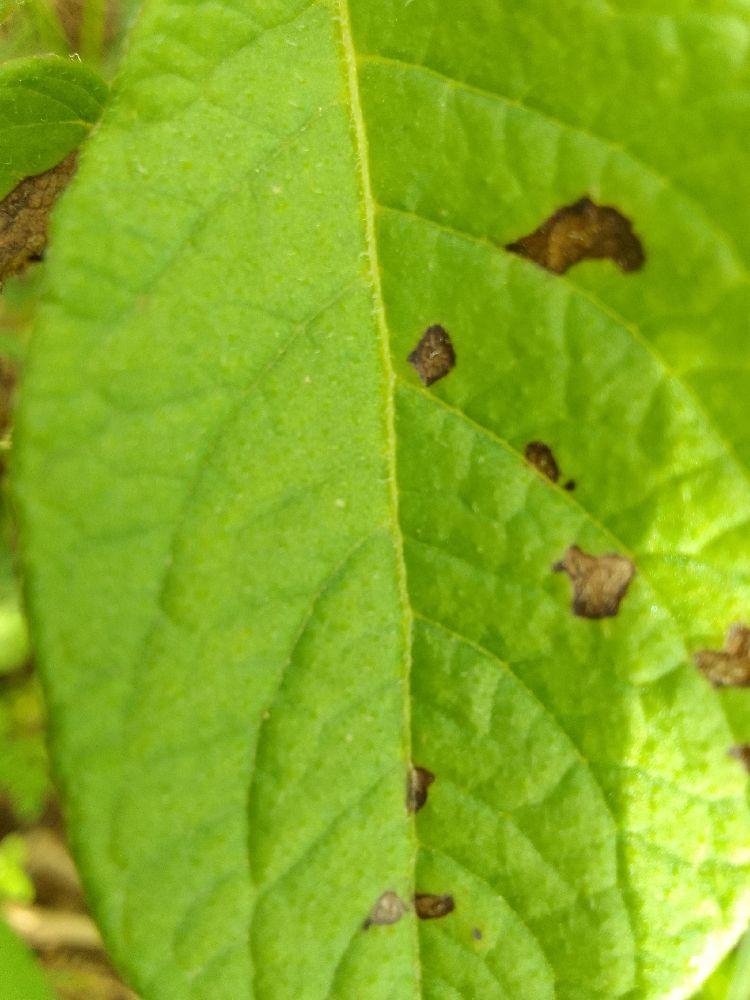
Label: Early blight